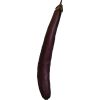
Label: eggplant_long